Landon Collins

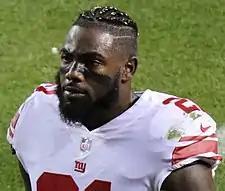
Collins playing for the Giants in 2017.

In Week 11, Collins recorded 15 tackles and had an Interception in a 12–9 overtime win over the Chiefs, earning him NFC Defensive Player of the Week. The Giants started the season 2-10 and subsequently fired head coach Ben McAdoo. Collins expressed his displeasure with this decision by saying that McAdoo deserved to coach for at least one more year. In Week 14, Collins injured his ankle in a game against the Cowboys. Collins was forced to leave the game and was unable to return. However he returned the following week in Week 16. On December 19, 2017, Collins was named to his second Pro Bowl. On December 26, 2017, Collins was placed on injured reserve after suffering a fractured forearm in Week 16. He was ranked 92nd by his peers on the NFL Top 100 Players of 2018.